Nova Zagora

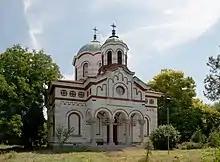
The Dormition of the Theotokos Church

The first traces of life in the region date back thousands of years. Many archeological sites are located in the region, showing settlements dating back to the Stone Age and the Stone-Copper age (Eneolithic). The most prominent archeological site is in the nearby village of Karanovo. The Nova Zagora Historical Museum has many historically significant artifacts dating back to this era.